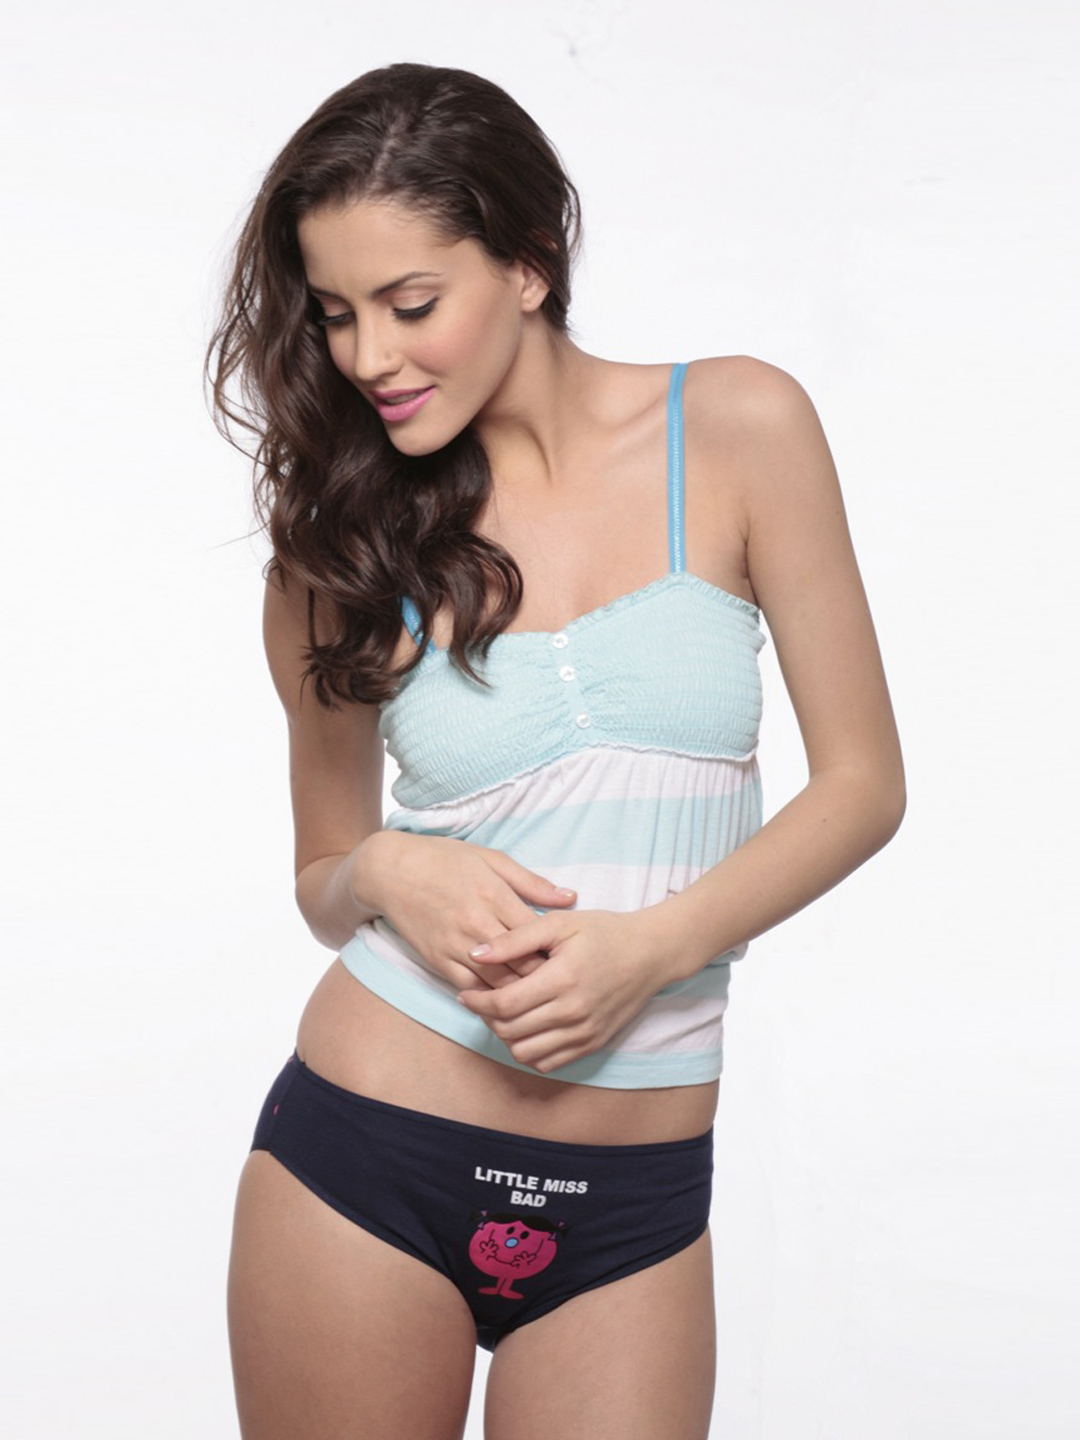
Little Miss Intimates Women Navy Blue Brief
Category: Apparel / Innerwear / Briefs
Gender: Women
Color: Navy Blue
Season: Summer 2012
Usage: Casual